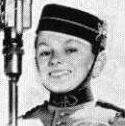
Age: 29